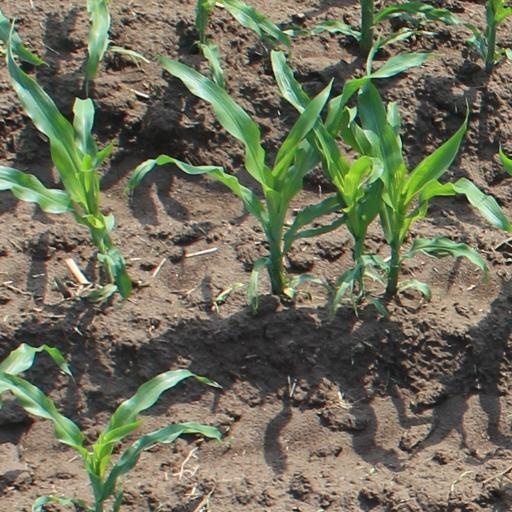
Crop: maize; corn